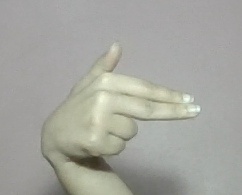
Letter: ghain